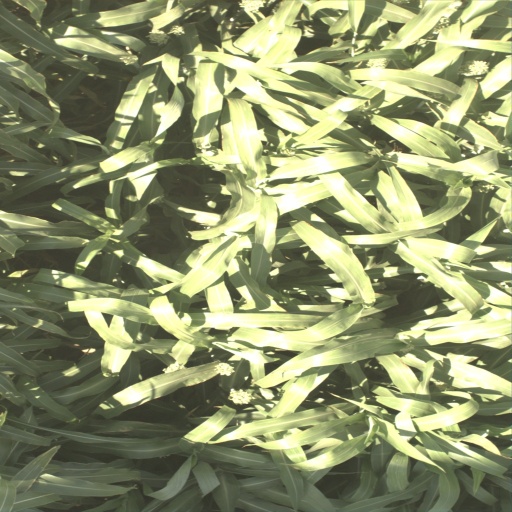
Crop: sorghum